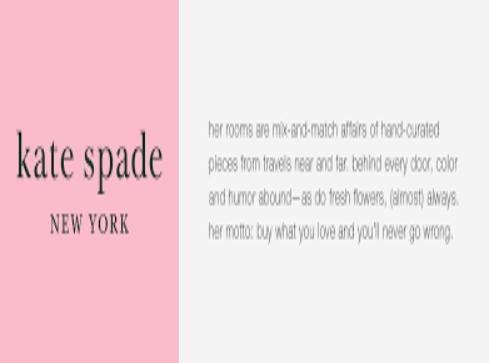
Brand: KATE SPADE-1
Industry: Clothes